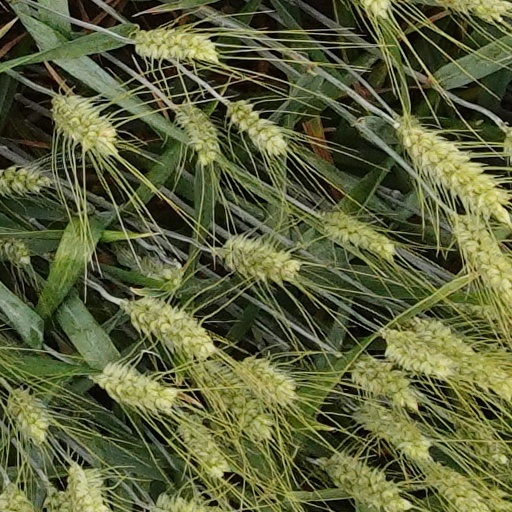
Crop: wheat